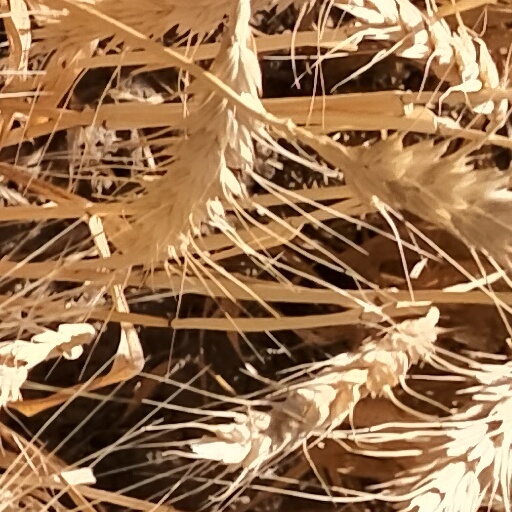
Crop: wheat